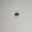
Label: cockroach